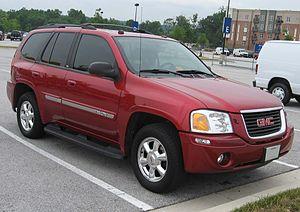
Le GMC Envoy est un SUV produit par l'américain GMC depuis 1998 et présenté à l'origine comme une version luxueuse d'un autre véhicule de la marque, le Jimmy. Depuis sa sortie, l'Envoy a été remanié à plusieurs reprises.